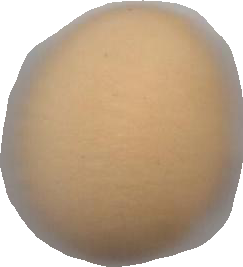
Variety: Dega